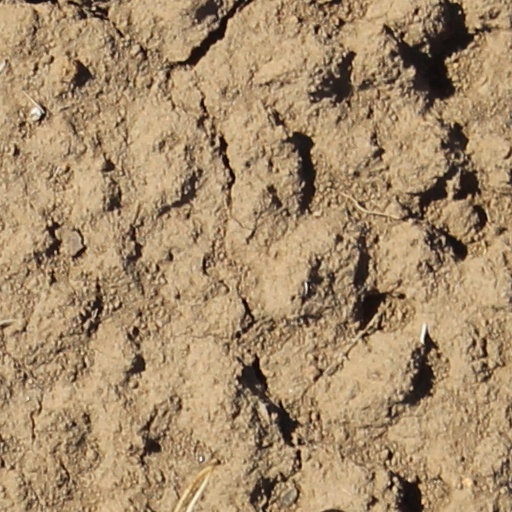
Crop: wheat